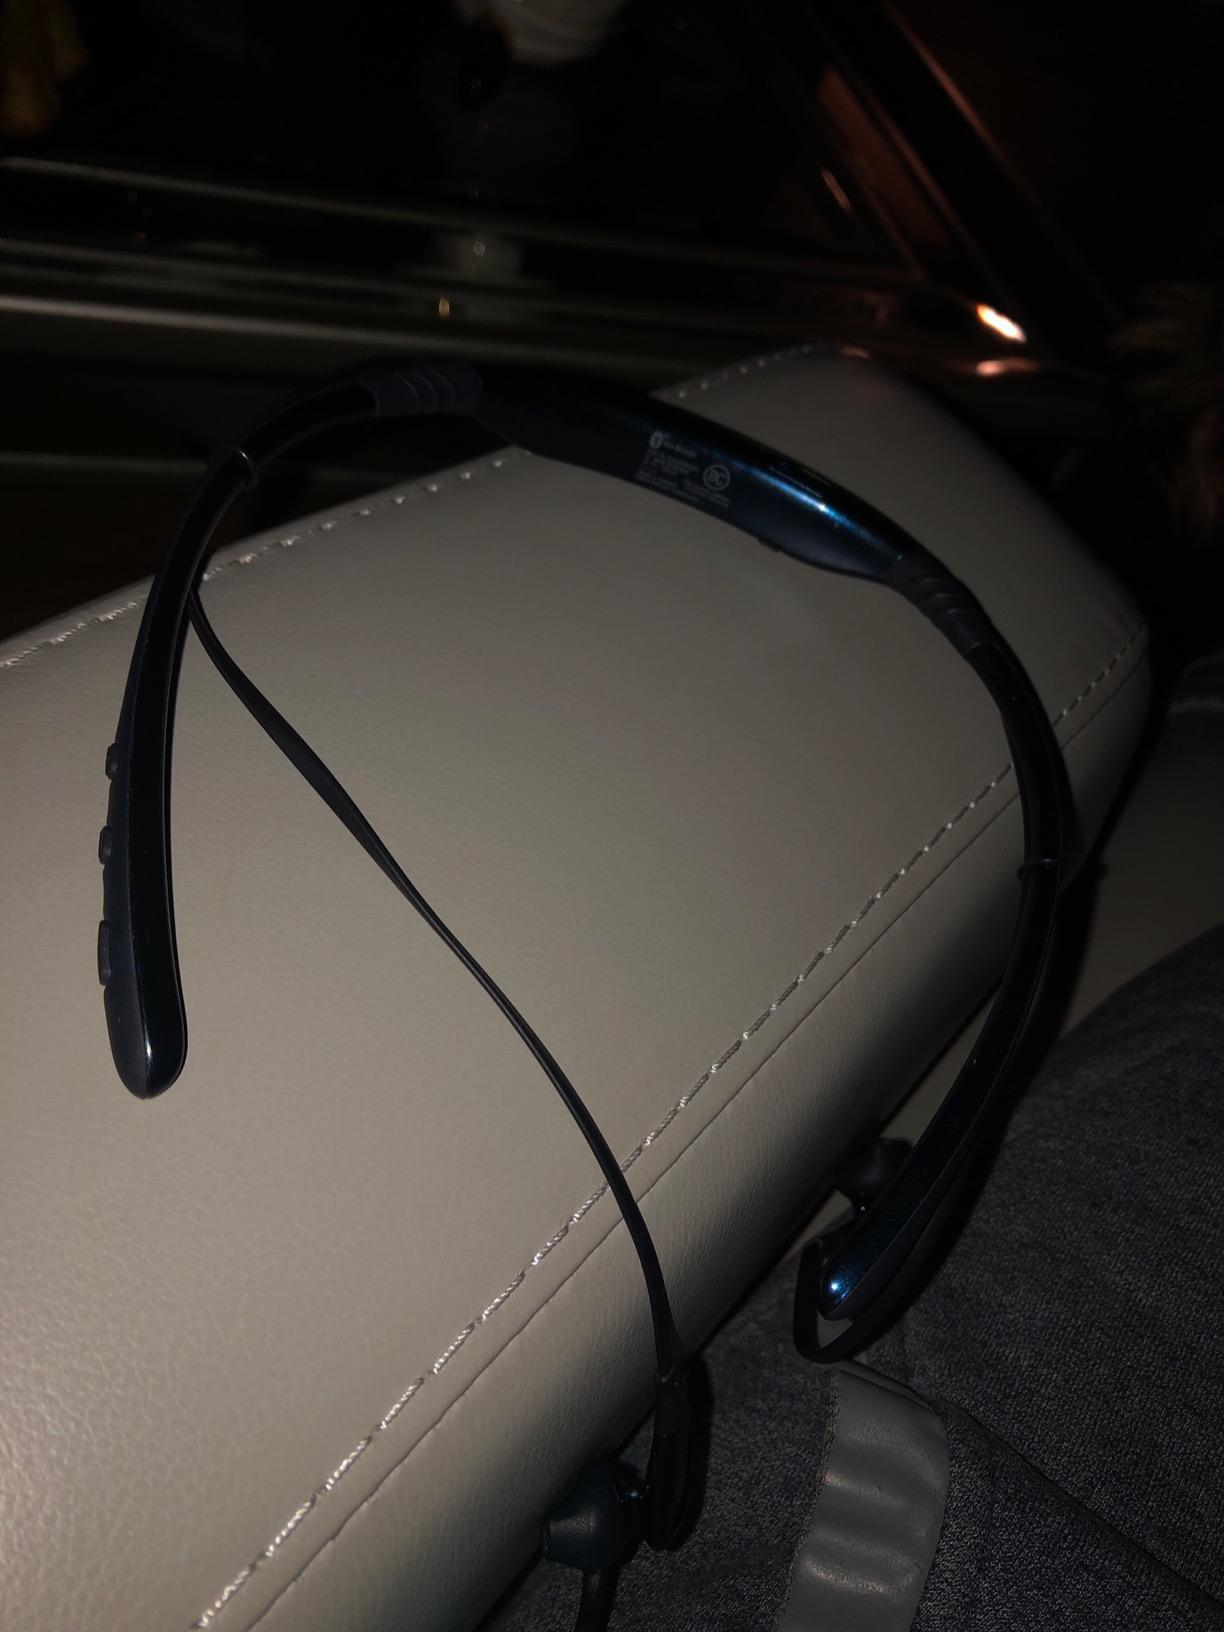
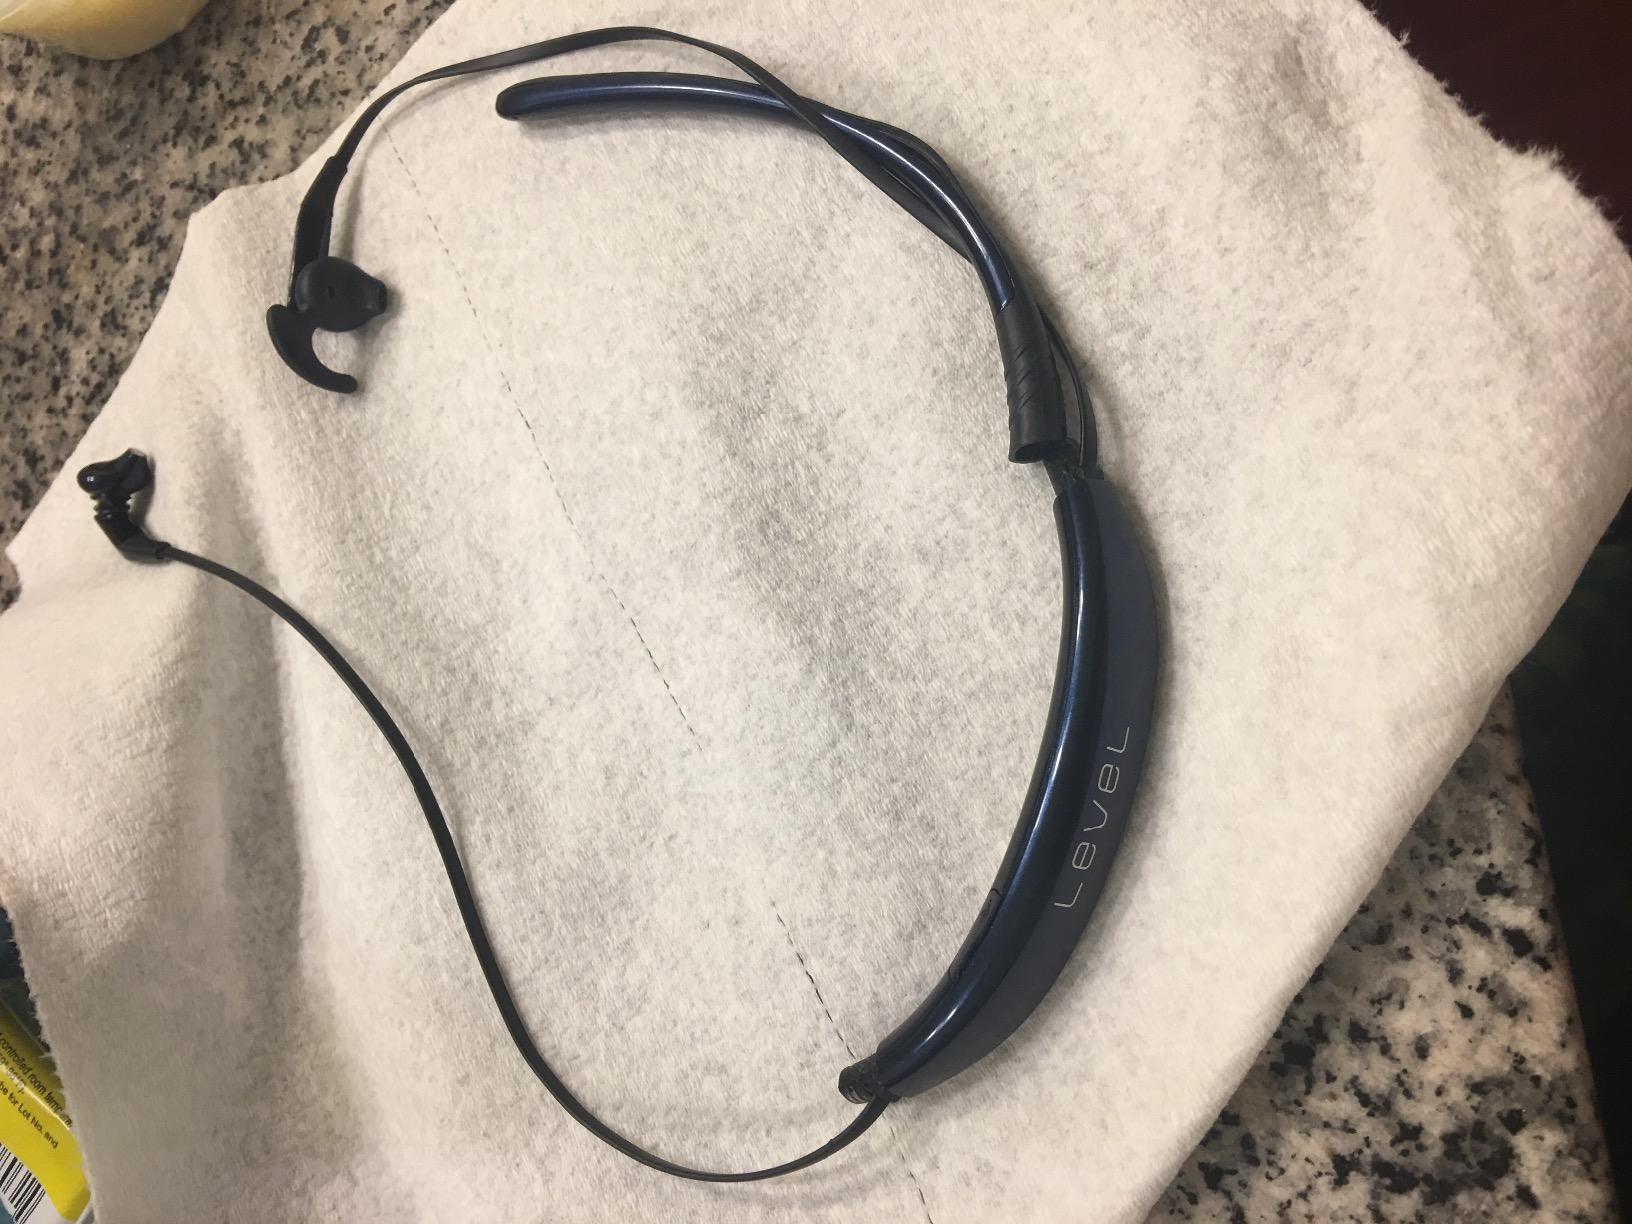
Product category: headphones
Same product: yes